Harriet Hunt

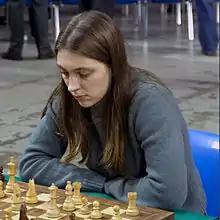
Harriet Hunt, Warsaw 2006

Harriet Vaughan Hunt (born 4 February 1978 in Oxford) is an English chess player and five-time British Women's Chess Champion (which she most recently won in October 2021, 22 years after her fourth win). Having trained as a plant scientist at Cambridge University, she is currently a researcher working at Kew Gardens.